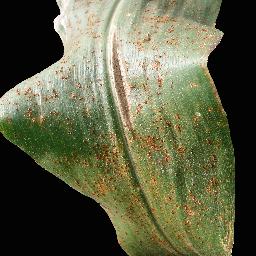
Label: Corn_(Maize)___Common_Rust